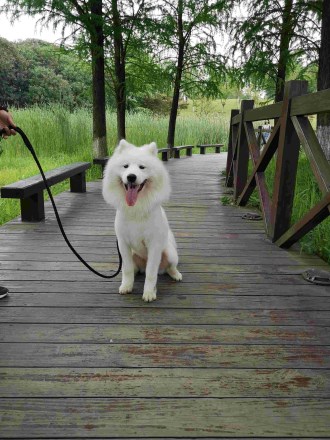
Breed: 2192-n000088-Samoyed